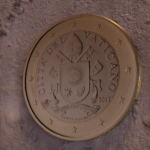
Coin value: 1euro
Country: va
Edition: 2017